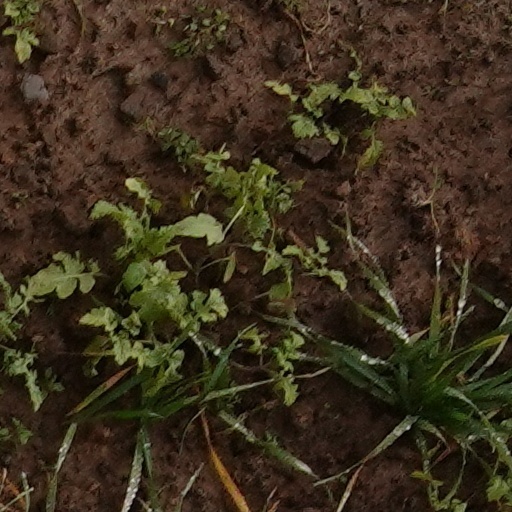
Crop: wheat